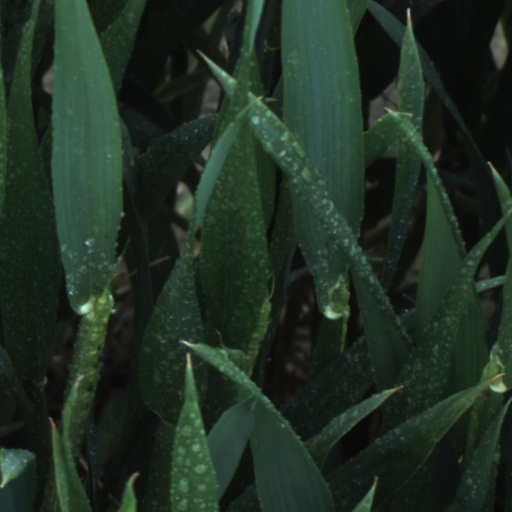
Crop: wheat